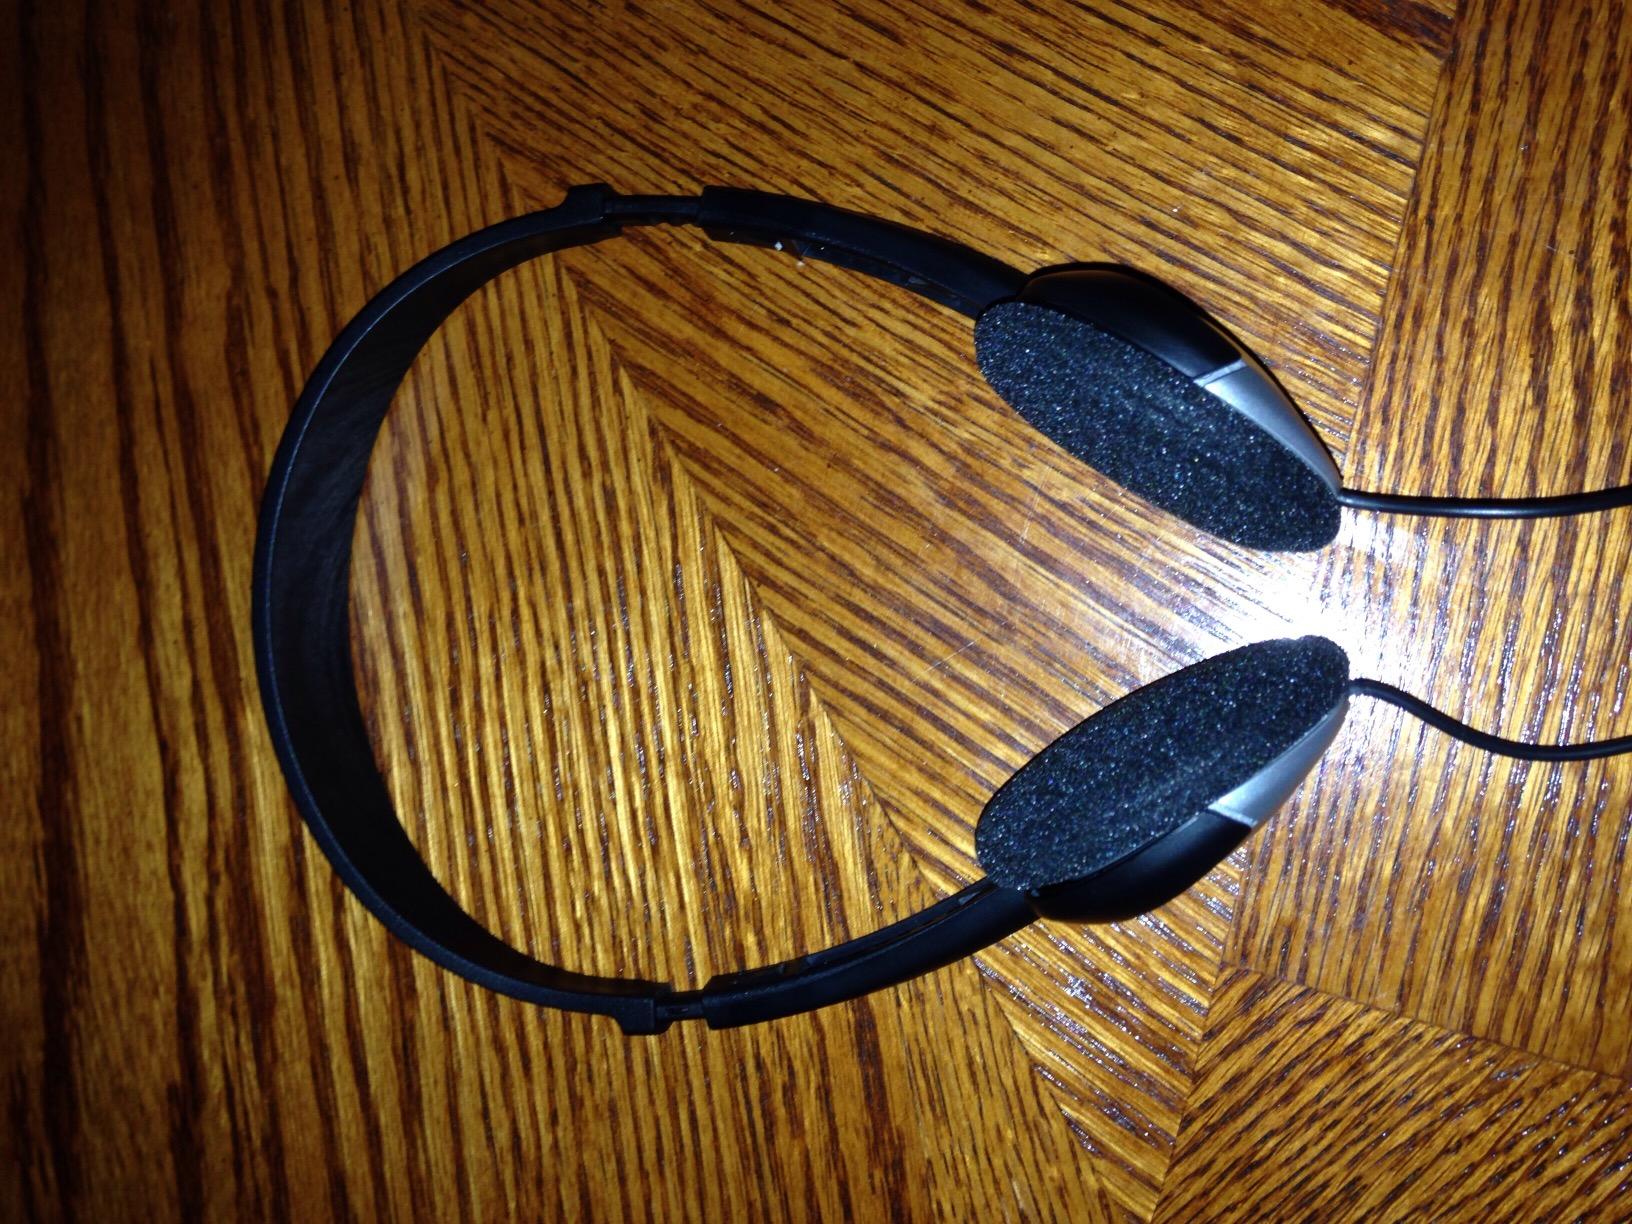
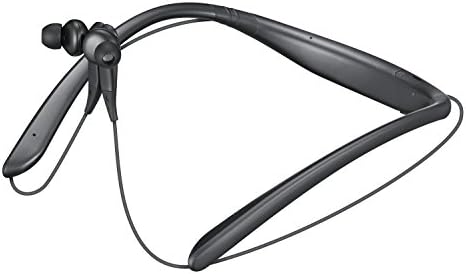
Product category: headphones
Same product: no